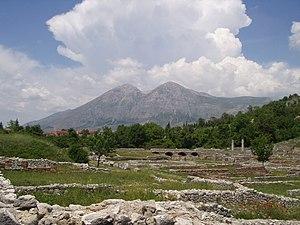
Alba Fucens est une colonie romaine fondée à la fin du IVᵉ siècle av. J.-C. après une victoire des Romains sur les Èques. Elle est située dans les Apennins, dans la région des Abruzzes, sur la via Valeria entre Carseoli et Corfinium/Italica, à quelques kilomètres au nord du lac Fucin, aujourd'hui à sec. Le site se trouve sur l'actuelle commune de Massa d'Albe, dans la province de L'Aquila, à une altitude d'environ 1 000 mètres.